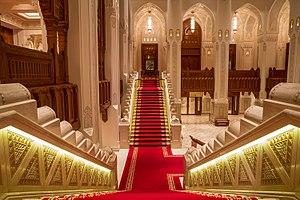
L'Opéra Royal de Mascate est un lieu de premier plan pour les arts musicaux et la culture au sultanat d'Oman. L'opéra est situé dans le district Shati Al Qurm de Mascate, sur la rue du Sultan Qabus. Construit sur les ordres royaux du Sultan Qabus d'Oman, l'Opéra Royal de Mascate est un représentant unique et fascinant de l'architecture omanaise contemporaine, et a une capacité d'accueil de 1100 personnes. Le complexe de l'opéra se compose d'une salle de concert, d'un auditorium, de jardins, de marchés, de restaurants de luxe et d'un centre artistique de production de musique, de théâtre et d'opéra.